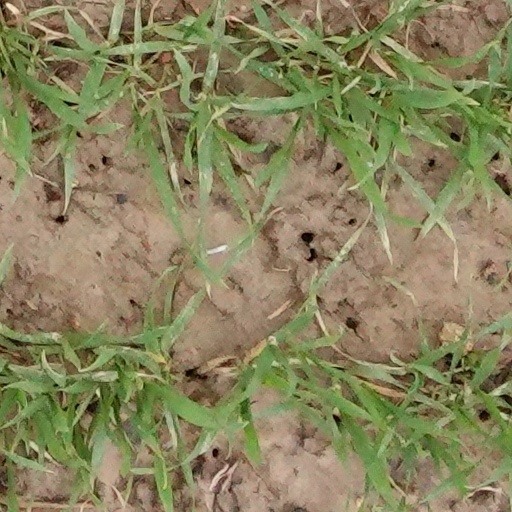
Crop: wheat